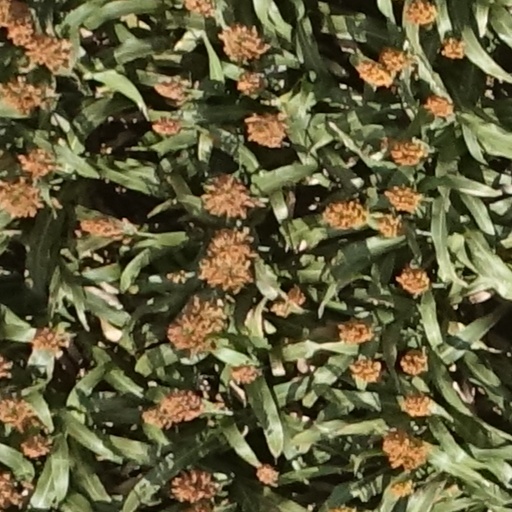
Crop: sorghum